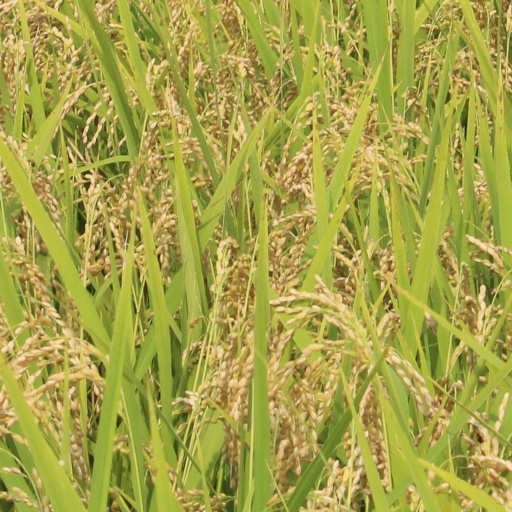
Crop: rice